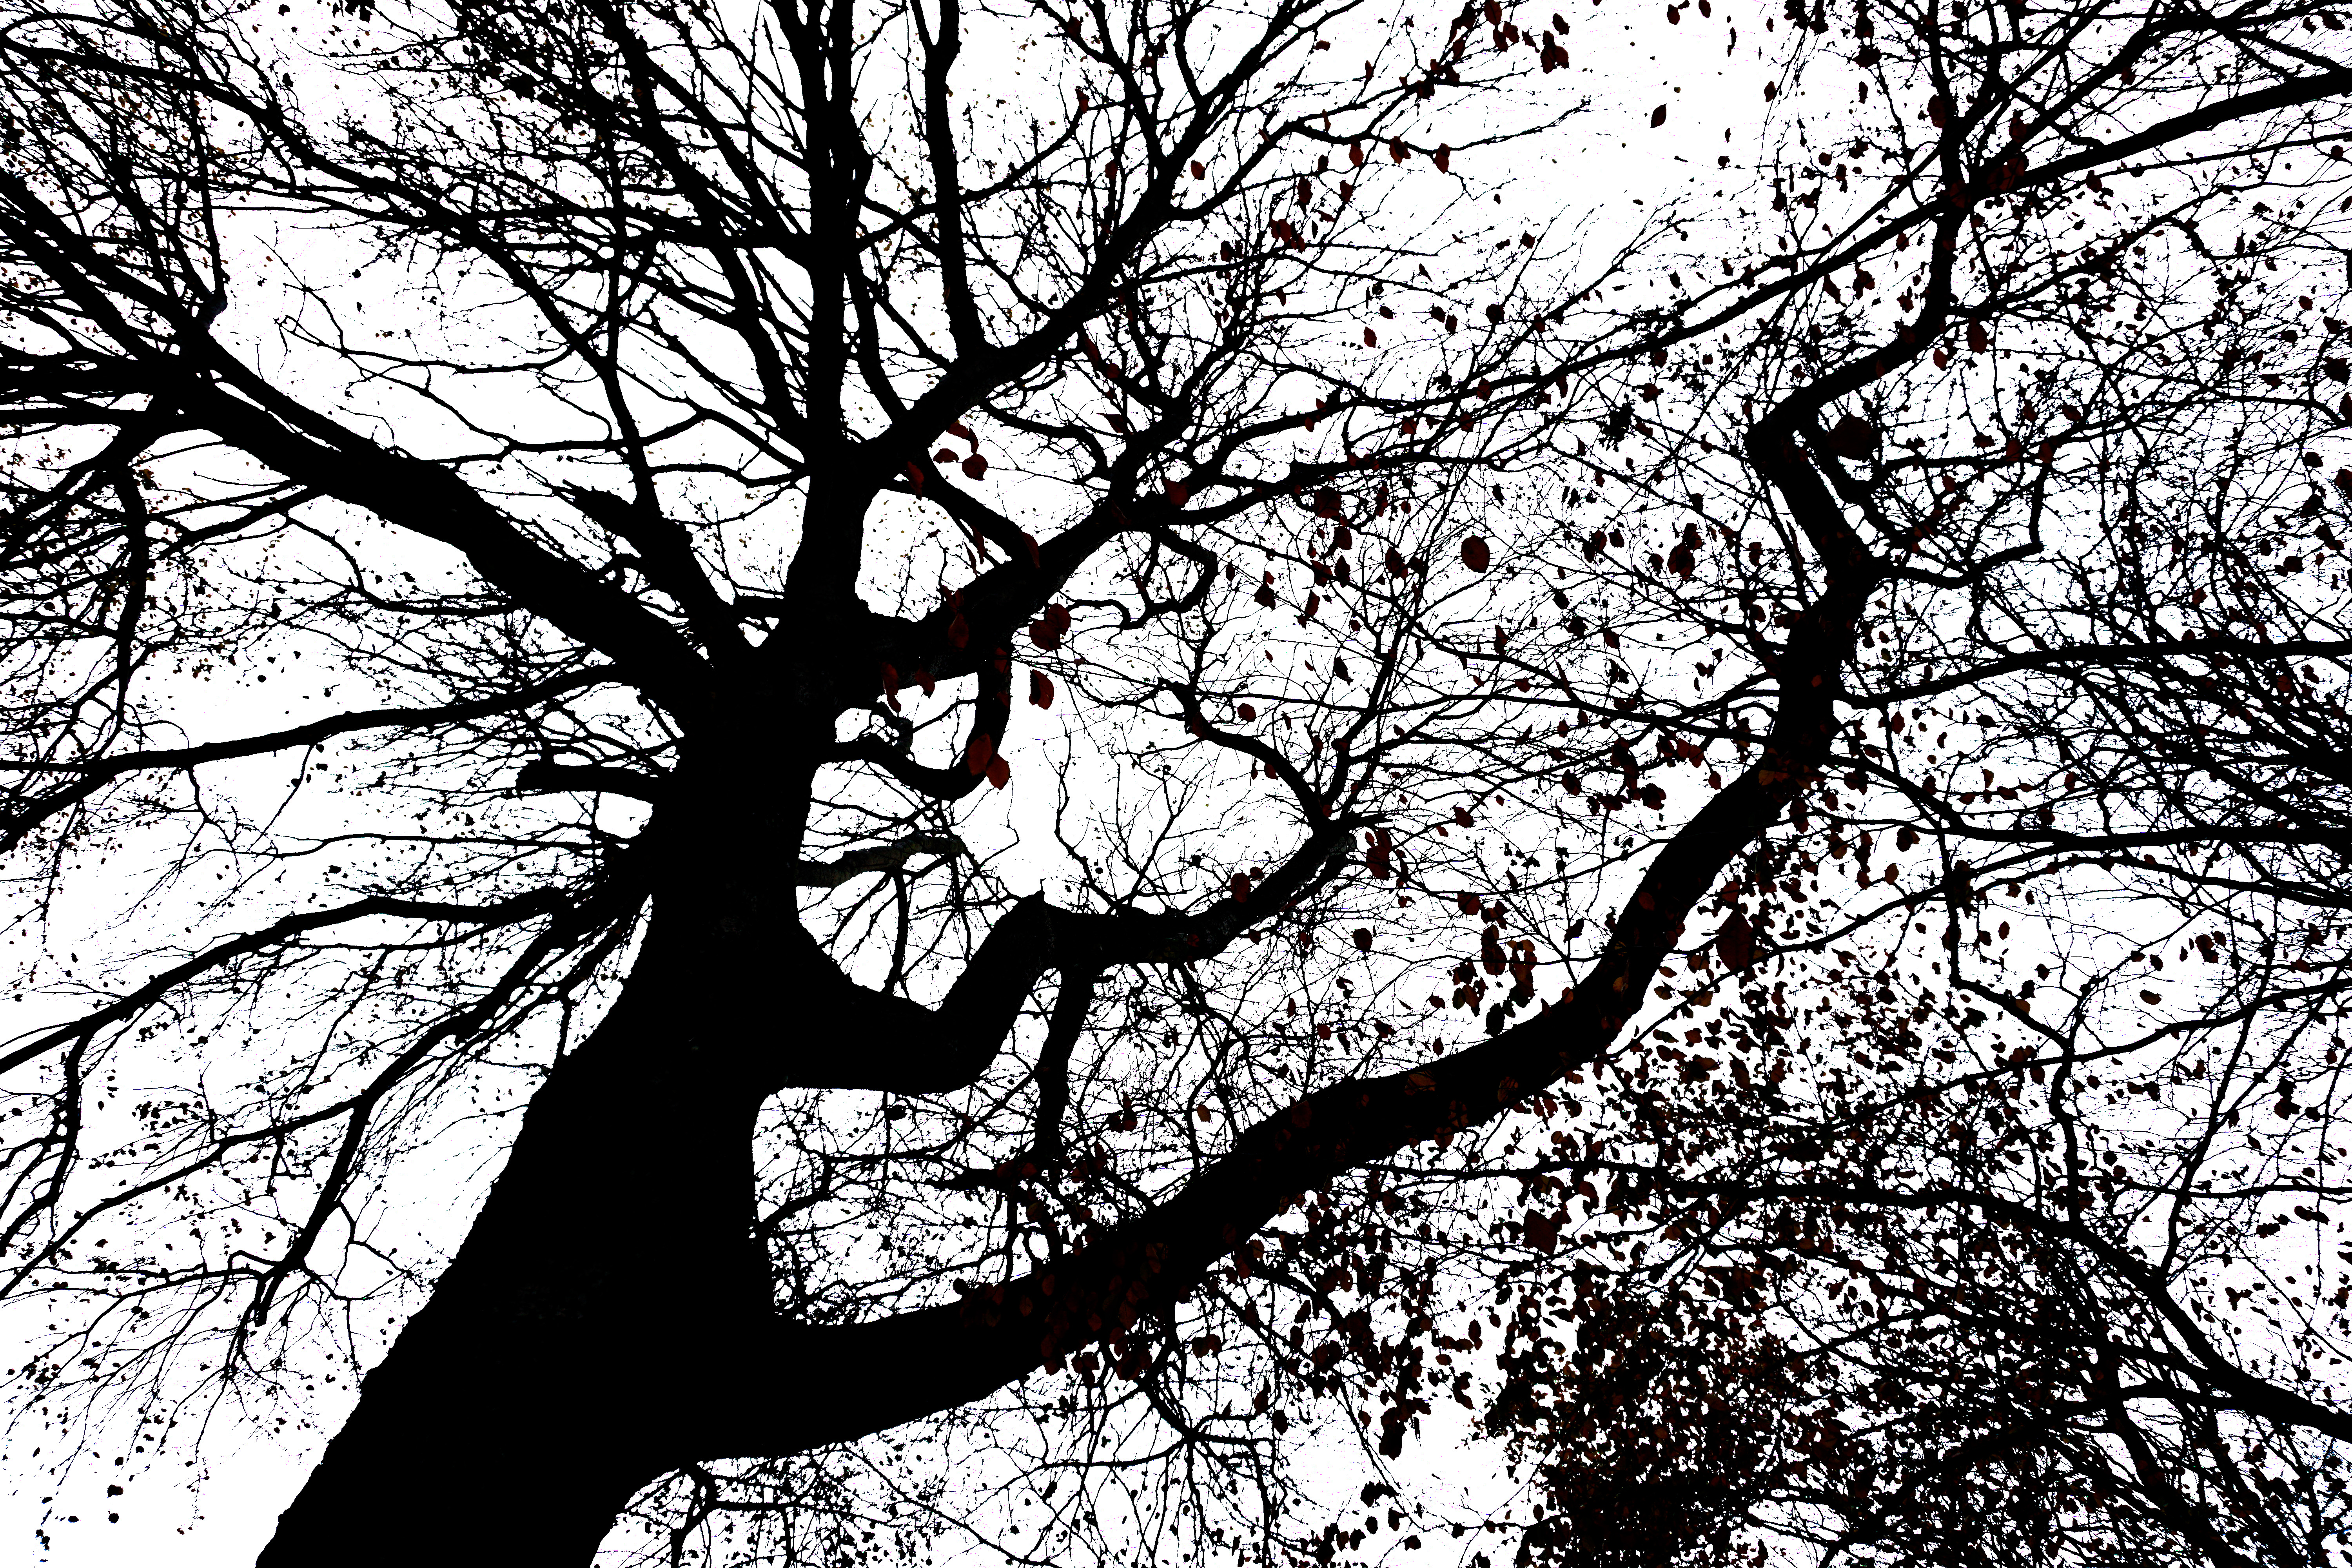
silhouette, People in nature, twig, trunk, world, tree, natural landscape, Tints and shades, deciduous, monochrome photography, art, monochrome, event, plant stem, visual arts, pattern, sky, symmetry, rectangle, plant, happy